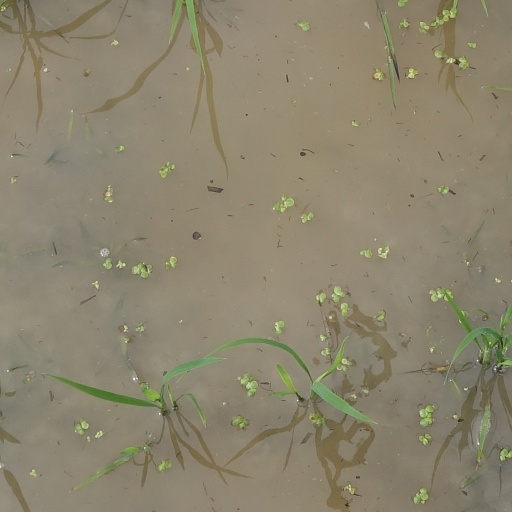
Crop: rice